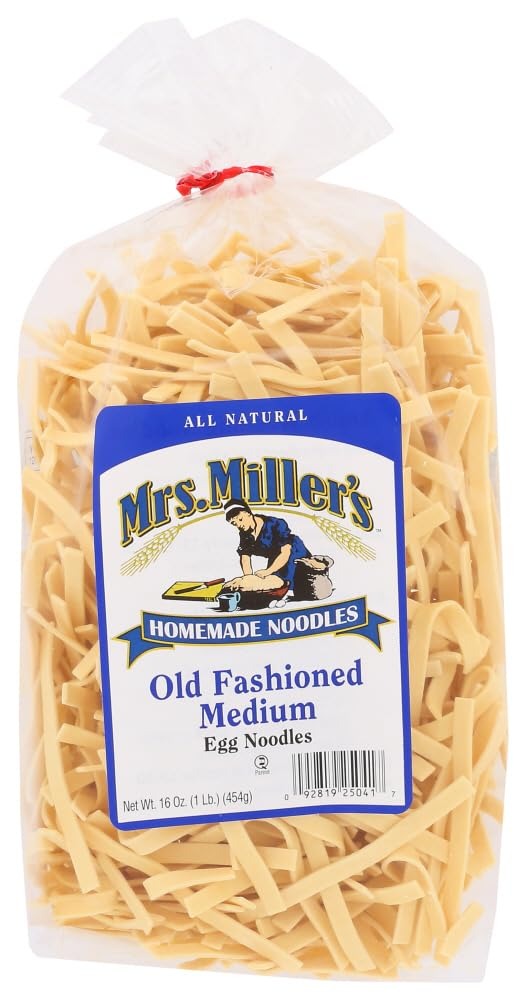
Item Name: Mrs. Miller's Old Fashioned Medium Egg Noodles -- 16 oz - 2 pc
Value: 32.0
Unit: Fl Oz

Price: 20.99